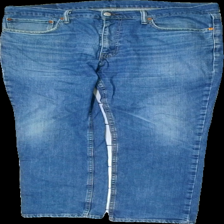
View: front
Type: Jeans
Category: Men
Brand: Levi'S
Colors: Blue, Red
Material: 100% bomull
Pattern: Logo print
Cut: None
Season: All
Price range: 50-100
Recommended usage: Reuse
Description: blå  jeans